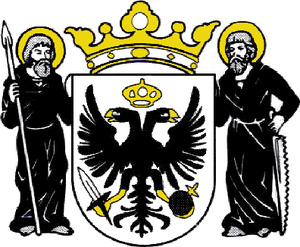
Námestovo
Námestovo er en by og kommune i distriktet Námestovo i regionen Žilina i det nordlige Slovakiet. Den ligger 290 kilometer fra den slovakiske hovedstad Bratislava. Byen har et areal på 44,45 km² og en befolkning på 7.876 indbyggere.